Kota, Rajasthan

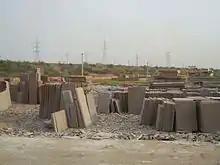
Storage area of Kota Stone

The Kota saris like most traditional piece of work had started becoming lost before designer Vidhi Singhania moved to Kota and started working with the workers to revive its market. Many textile shops in the city sell different varieties of Kota doriya. These saris have become one of the trademarks of the city.